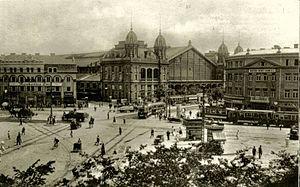
La gare de Budapest-Nyugati est l'une des trois grandes gares ferroviaires de Budapest. Nyugati pályaudvar signifie littéralement « gare de l'Ouest » en français. La gare de Budapest-Nyugati dessert à la fois le nord de la capitale hongroise, c'est-à-dire les localités du coude du Danube, mais aussi l'axe Sud-Est, vers Szolnok, Cegléd et Szeged. Sa façade conçue par les ateliers Eiffel donne sur le Nagykörút et Nyugati tér.